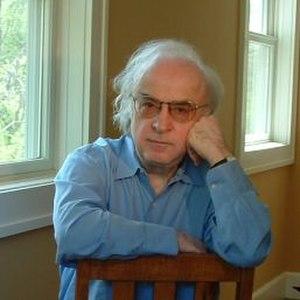
Norman Manea
Norman Manea, né le 19 juillet 1936 à Suceava en Bucovine, est un écrivain roumain vivant aux États-Unis, auteur de nouvelles, de romans et d'essais sur la Shoah, la vie quotidienne dans un état communiste et l'exil.